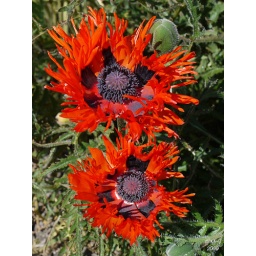
Vibrant red poppies in the small castle garden